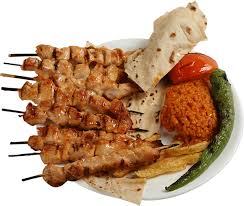
Yemek: kebap